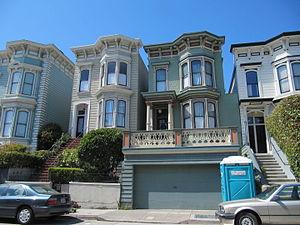
Fenêtres arquées a San Francisco en 2013
Une fenêtre arquée, fenêtre en saillie courbe ou fenêtre en baie ronde, aussi appelée bow window en anglais, est une baie vitrée incurvée.